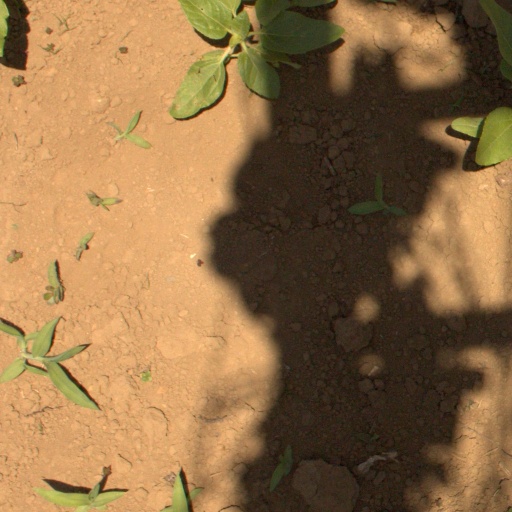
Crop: Jerusalem artichoke